William Merrifield

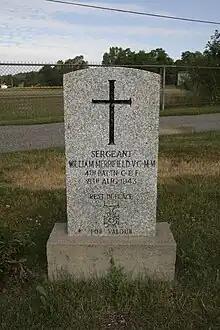
Grave of Canadian Victoria Cross recipient William Merrifield in Sault Ste. Marie, Ontario (Canada)

Resuming to civilian life, Merrifield remained in the militia, in which he was now a lieutenant. In late 1919, he accompanied the then Prince Edward for part of his royal tour of Canada. Two years later, Merrifield married Maude and the couple lived in Sault Ste. Marie, in Ontario. In 1939, he suffered a stroke. His health never recovered and he died in a hospital in Toronto on 8 August 1943. He is buried in West Korah Cemetery in Sault Ste. Marie.